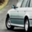
Label: automobile